Alfonso Bedoya

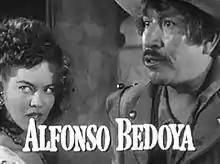
Bedoya (right) with Dona Drake, in "Fortunes of Captain Blood" (1950)

Benito Alfonso Bedoya y Díaz de Guzmán (April 16, 1904 – December 15, 1957) was a Mexican actor who frequently appeared in U.S. films. He is best known for his role in "The Treasure of the Sierra Madre", where he played a bandit leader and delivered the "stinking badges" line, which has been called one of the greatest movie quotes in history by the American Film Institute.